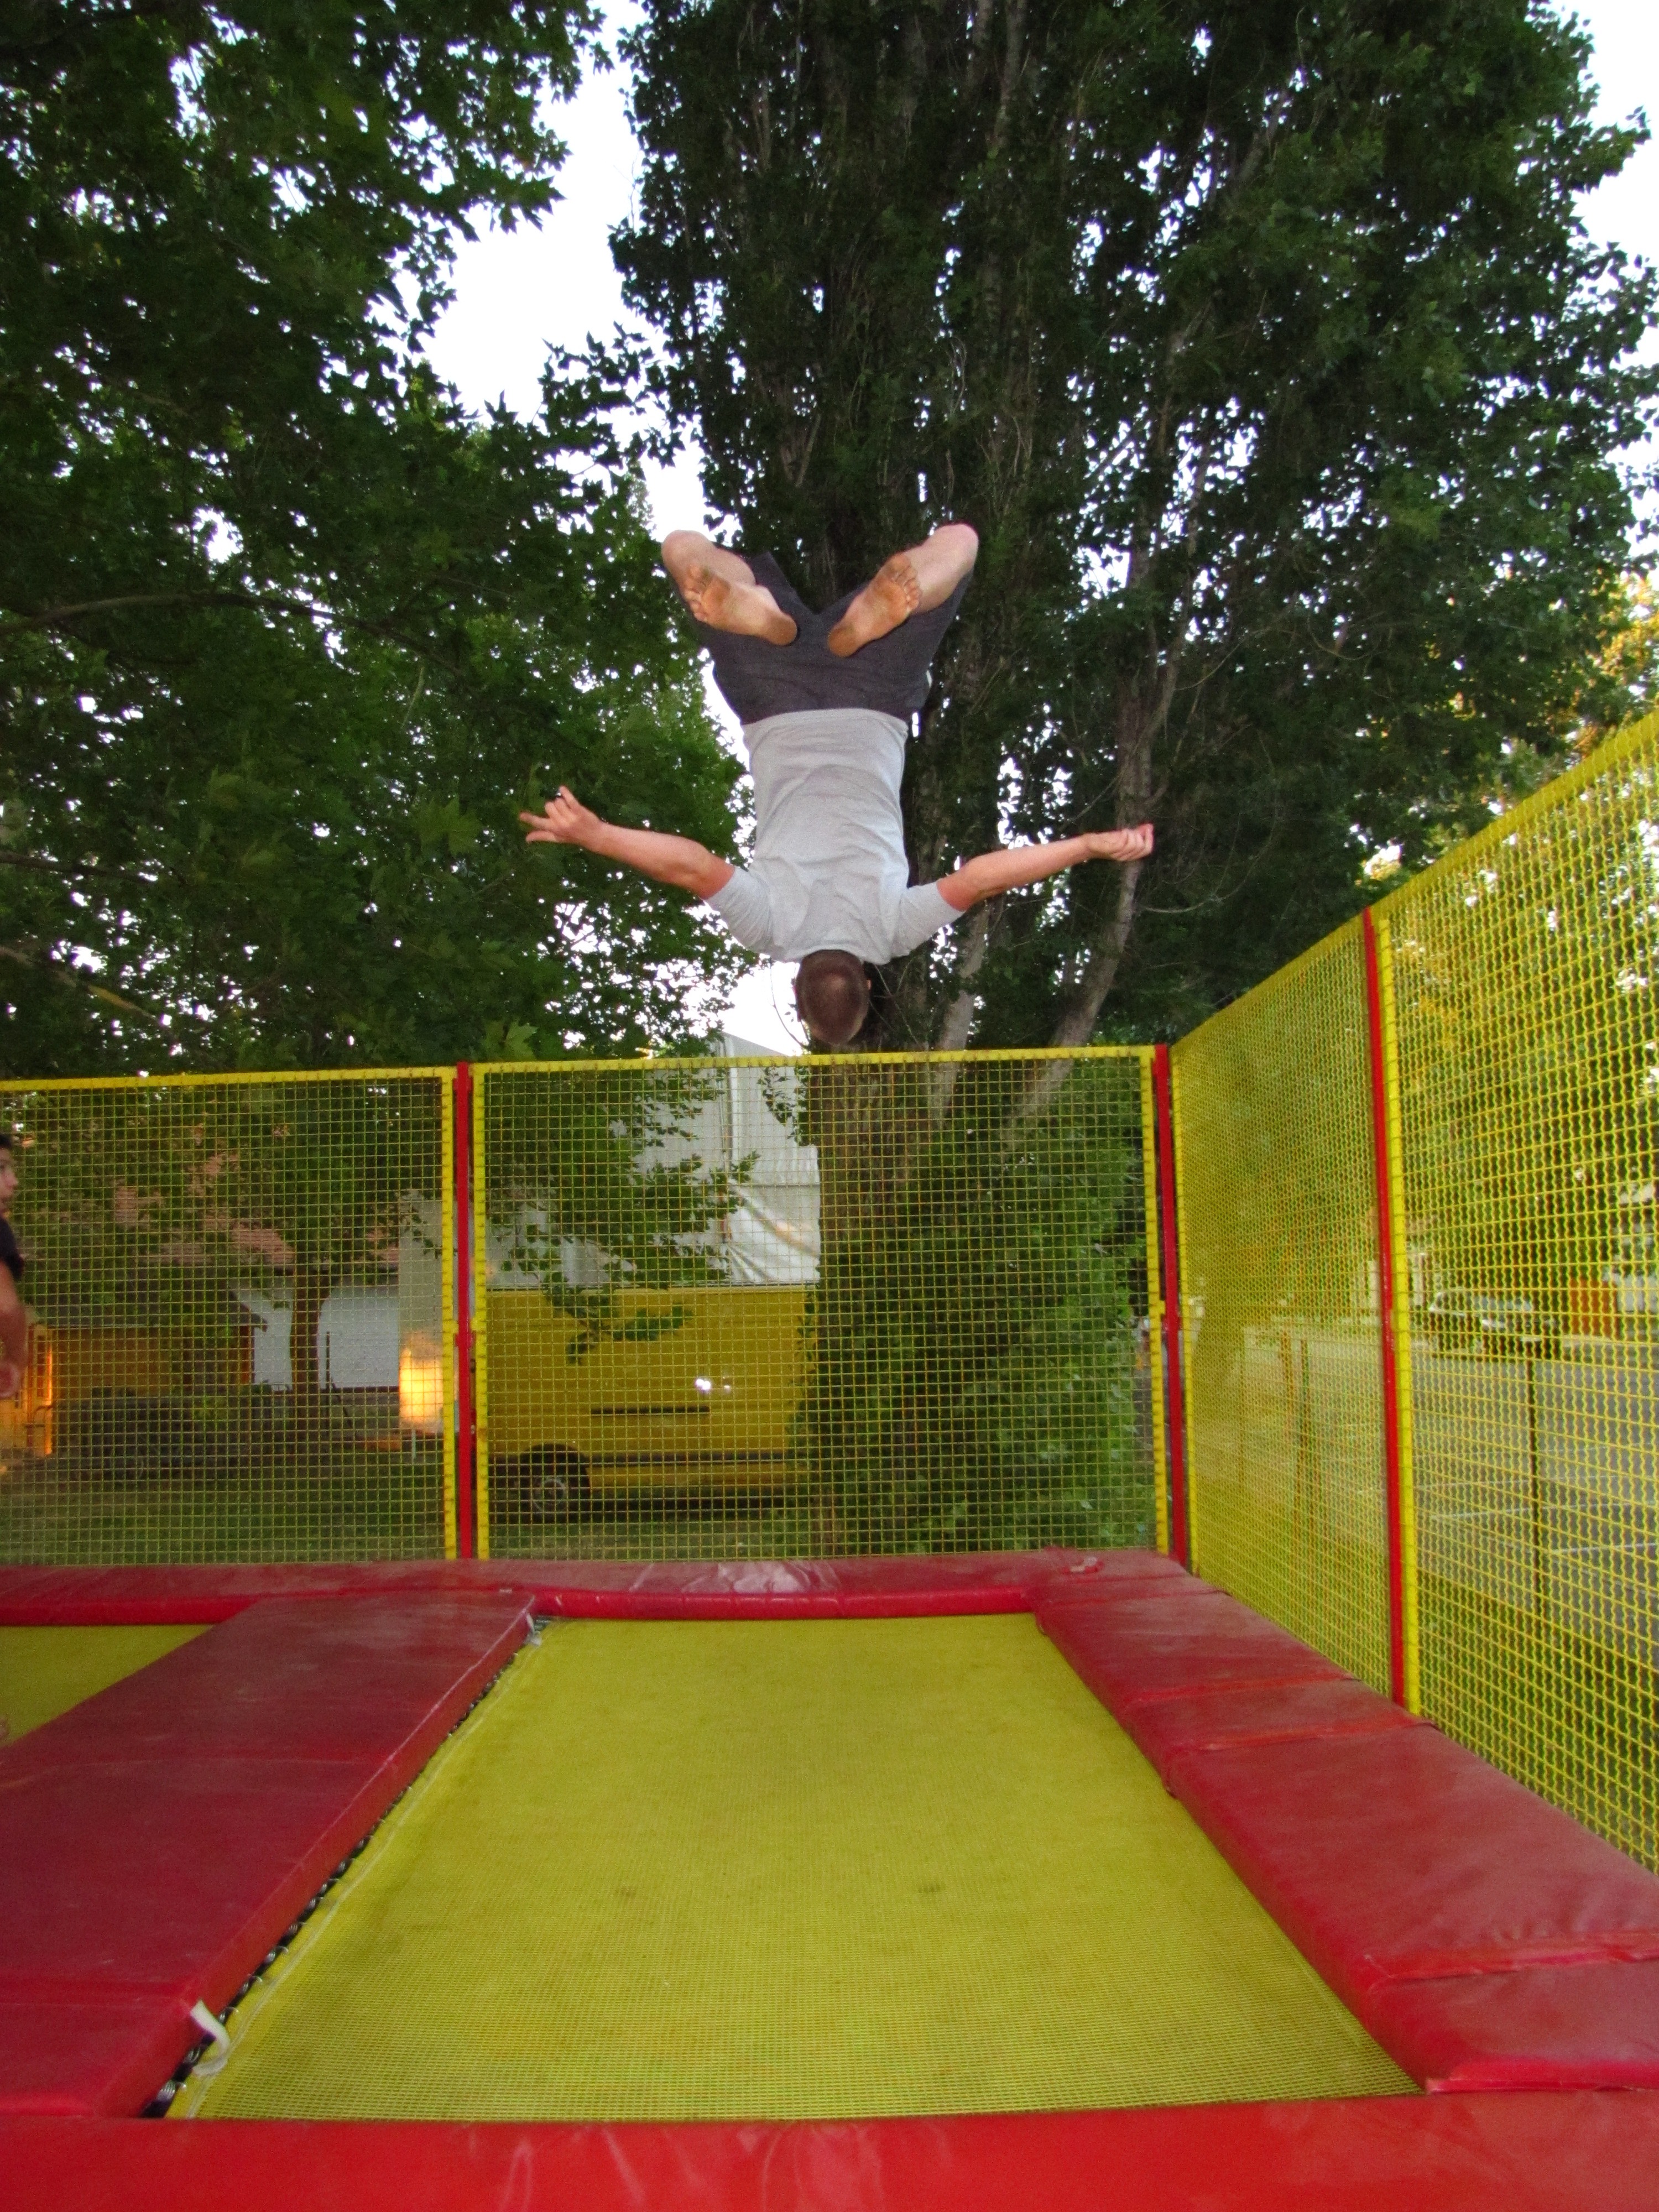
jumping, sports equipment, sports, trampoline, athletics, entertainment, somersault, go to, sport venue, human action, trampolining equipment and supplies, bounce man